The Sword

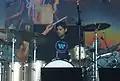
Jimmy Vela joined the band in 2011 and performed on 2012's "Apocryphon".

In March 2012, it was announced that the Sword had signed a worldwide deal with record label Razor & Tie, with plans for a fourth album starting with recording in June and a projected late-2012 release. In May the band released the single "Hammer of Heaven", a song originally recorded in 2003 for the "Age of Winters" demo and later submitted for inclusion on the soundtrack to the film "The Avengers". In the run-up to the recording of their next album, the group only played a few shows in 2012, most notably the Metallica-curated festival Orion Music + More in June, where the band was introduced by Metallica bassist Robert Trujillo. Working with producer J. Robbins, the group recorded the follow-up to "Warp Riders" at Magpie Cage Studios in Baltimore, Maryland between June and July 2012. The resulting album, "Apocryphon", was released in October 2012 and debuted at number 17 on the "Billboard" 200 albums chart, selling over 16,000 copies in its first week and providing a new chart record for the band. The promotional Apocryphon Tour commenced the following week in the US, and continued across the world throughout the rest of 2012 and 2013.